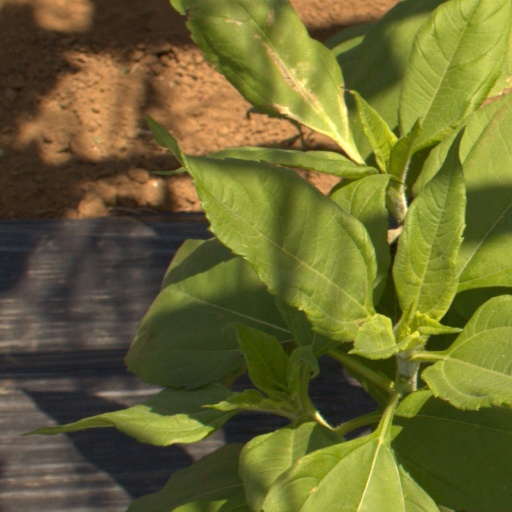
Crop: Jerusalem artichoke